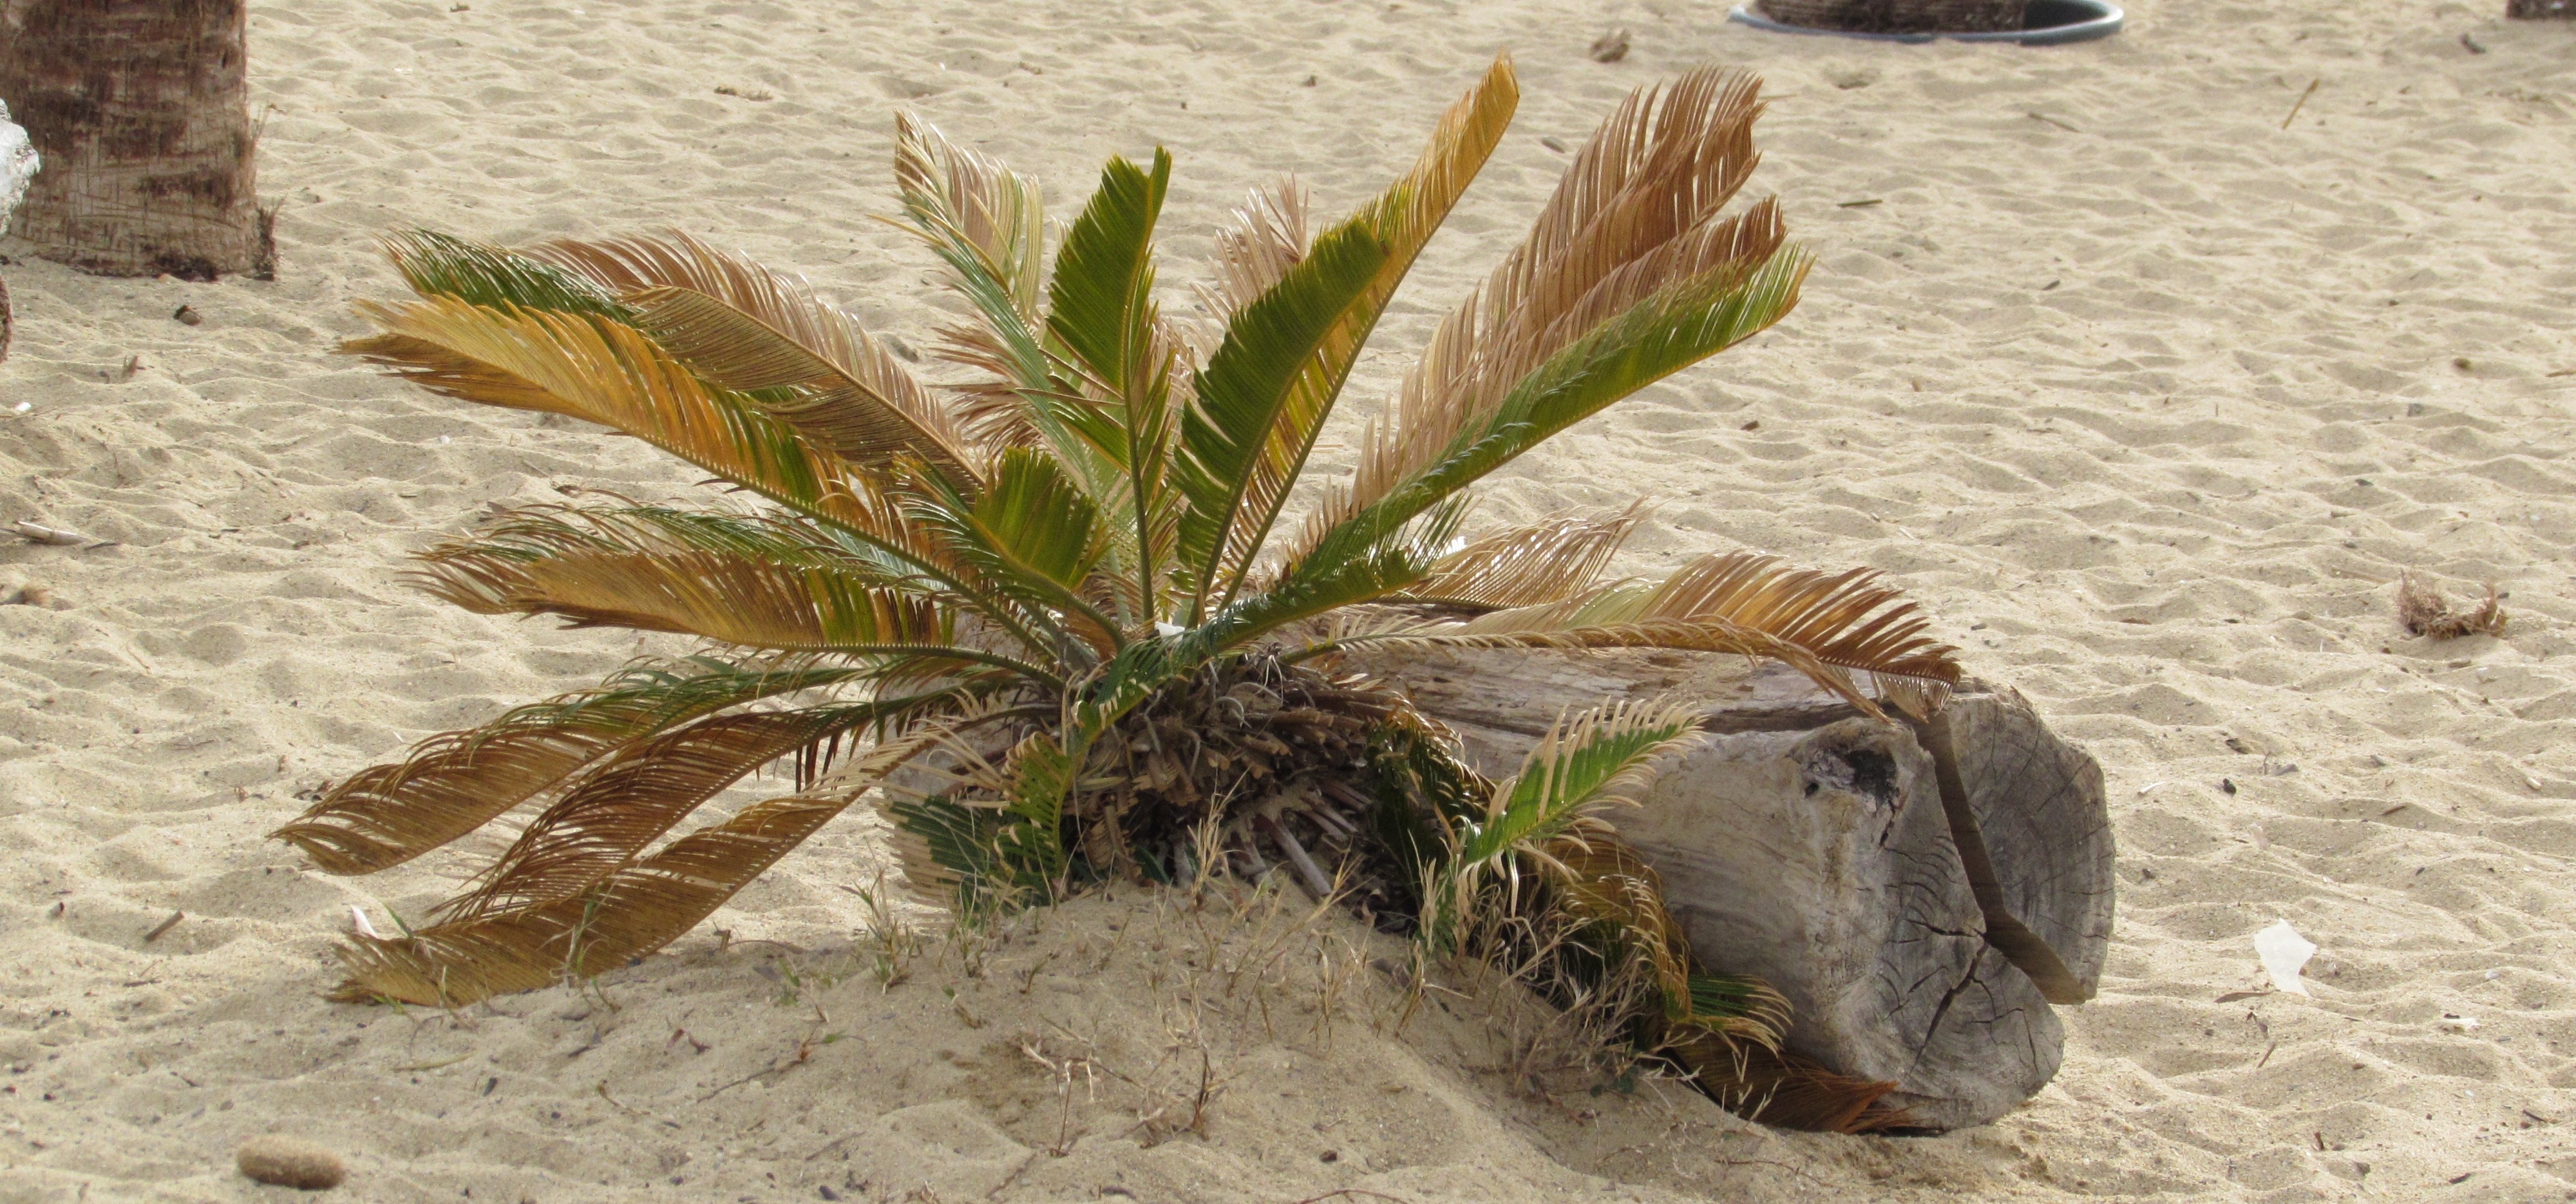
beach, driftwood, tree, nature, plant, wood, leaf, palm, soil, botany, flora, fauna, hot, grass family, arecales